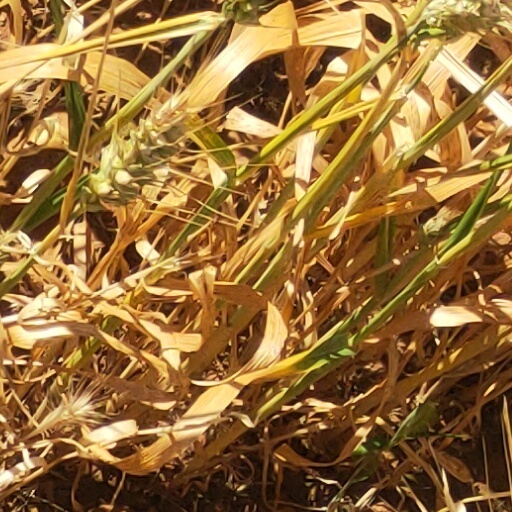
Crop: wheat